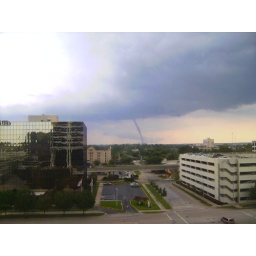
Tornado in Jacksonville, Florida on June 26, 2009.Compliments of Angel-D56, taken from the office window of 211.